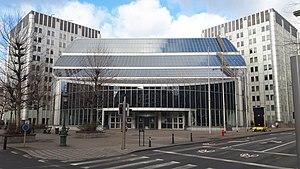
Hendrik Consciencegebouw façade